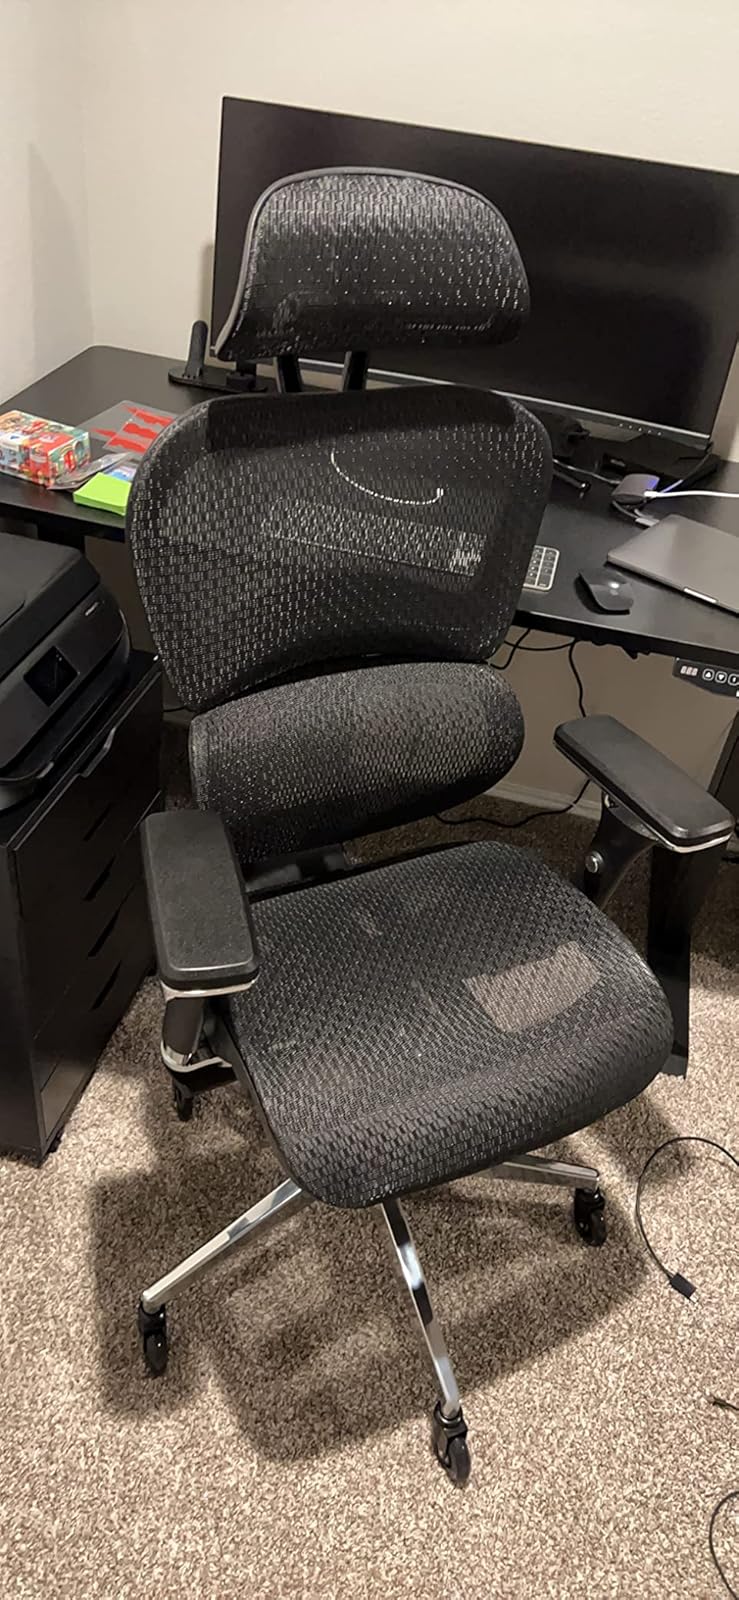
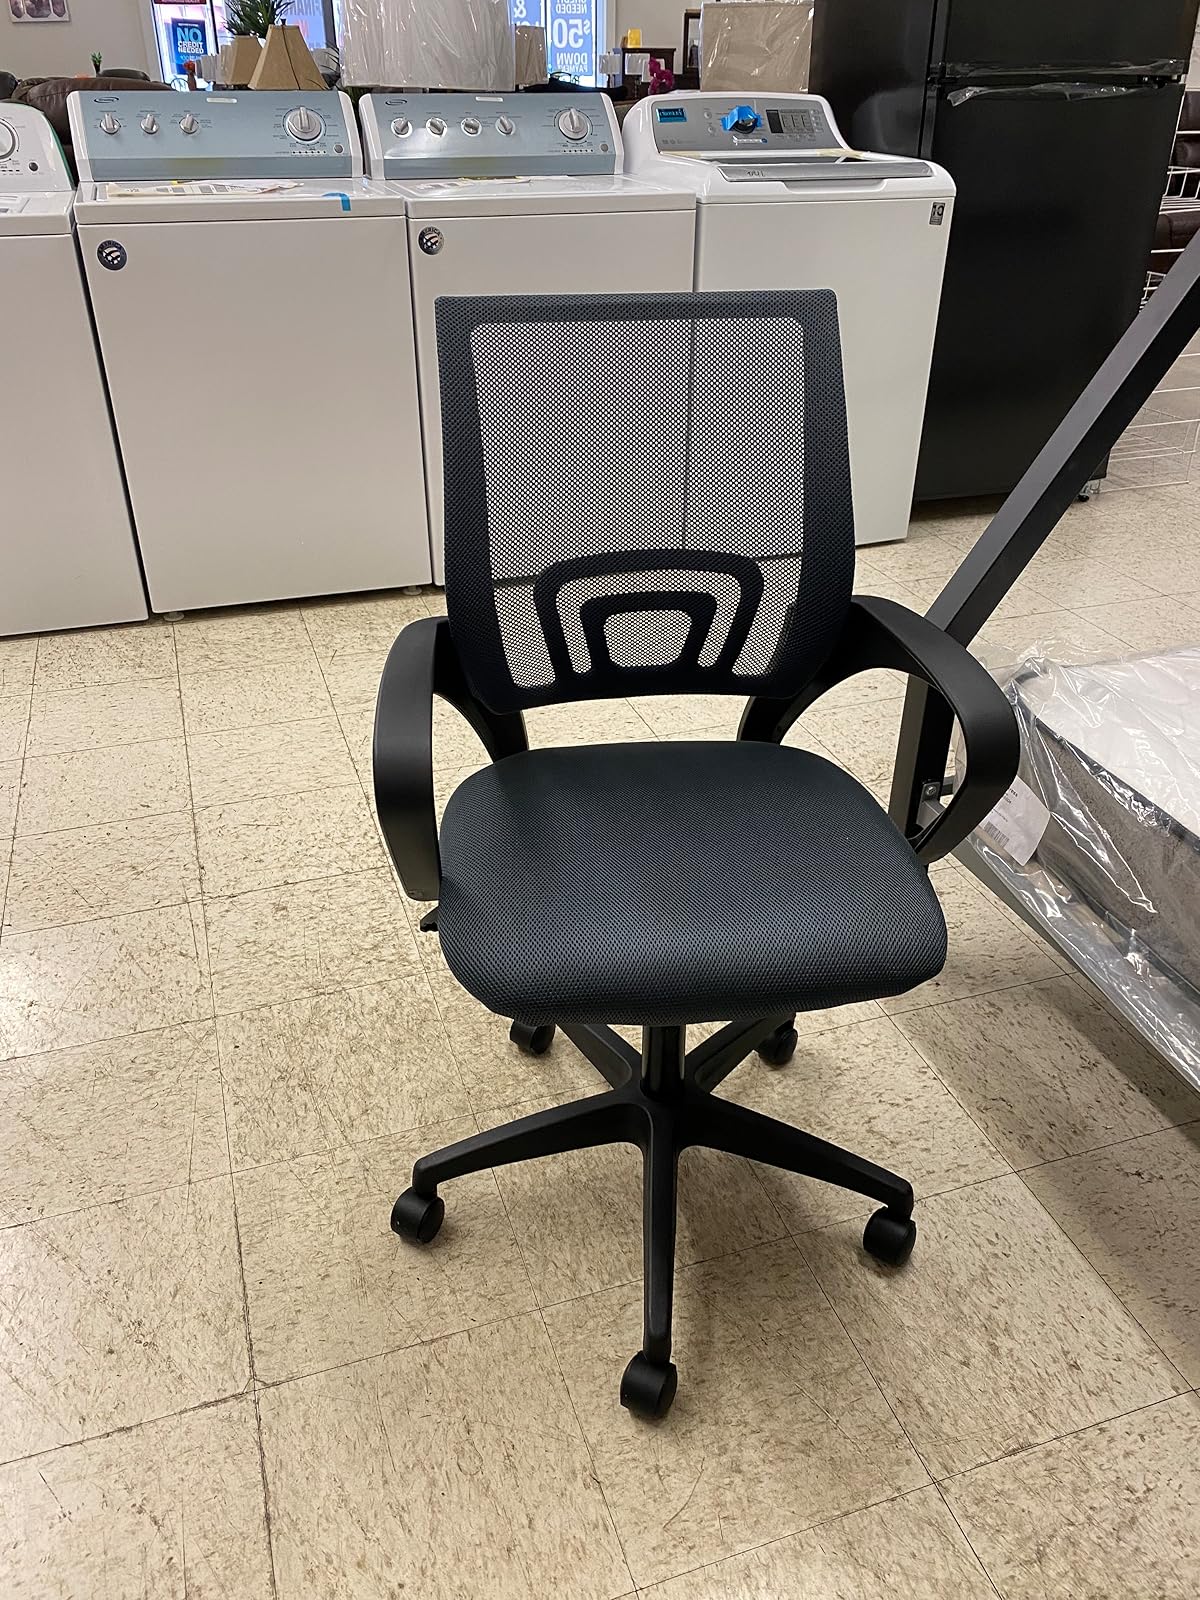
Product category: items_chair
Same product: no